Hounslow Central tube station

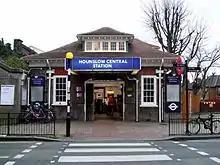
Hounslow Central station building

The route through Hounslow Central station was opened by the District Railway (DR, now the District line) on 21 July 1884 as a branch to Hounslow Barracks (now Hounslow West). The branch line was constructed as single track from the DR's existing route to Hounslow Town station located at the eastern end of Hounslow High Street which had opened in 1883. Initially the branch had no stations between the terminus at Hounslow Barracks and Osterley & Spring Grove (now Osterley).